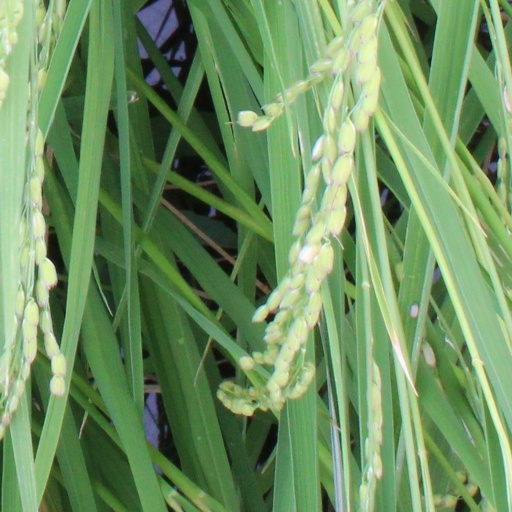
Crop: rice